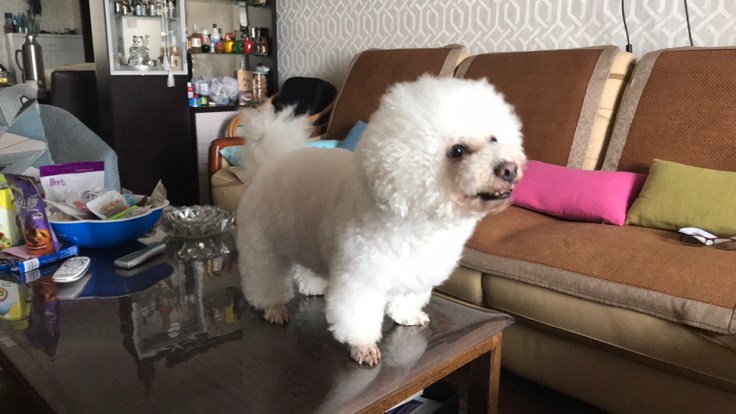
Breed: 3083-n000117-Bichon_Frise